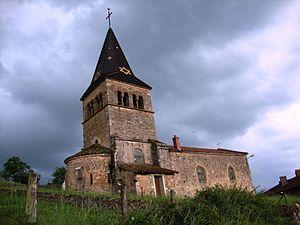
Germolles-sur-Grosne est une commune française située dans le département de Saône-et-Loire en région Bourgogne-Franche-Comté.